Fozzy

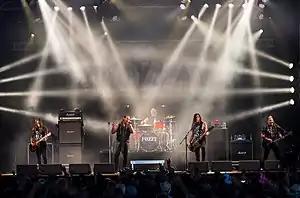
Fozzy performing at Wacken Open Air 2018

Fozzy is an American heavy metal band formed in Atlanta, Georgia, in 1999 by lead guitarist Rich Ward and drummer Frank Fontsere. The band's current lineup consists of vocalist Chris Jericho, Ward, second guitarist Billy Grey, bassist P. J. Farley and drummer Grant Brooks. Jericho has characterized the band by saying, "If Metallica and Journey had a bastard child, it would be Fozzy." As of September 2022, the band has released eight studio albums and one live album. Their first two albums consist of primarily cover songs with some original material, while their albums since have made original material the primary focus.